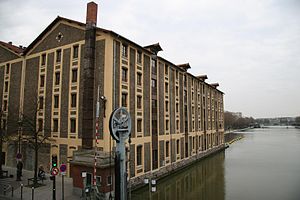
Cité internationale universitaire de Paris / Bygningerne
La Cité Internationale Universitaire de Paris er en international studenterby i 14. arrondissement i Paris.